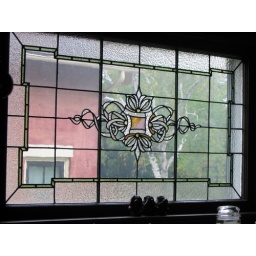
One of the small stained and leaded glass windows in my parents' house.